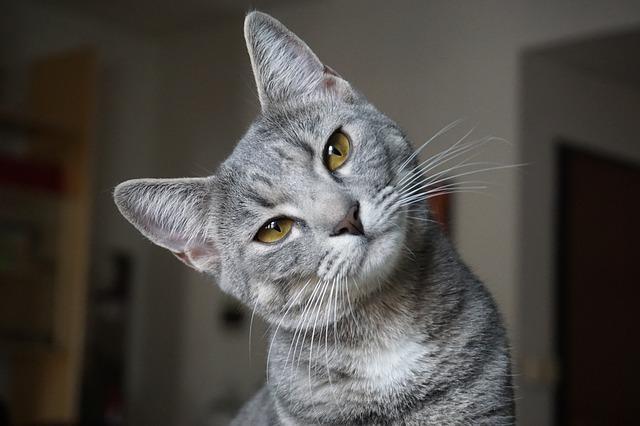
cat